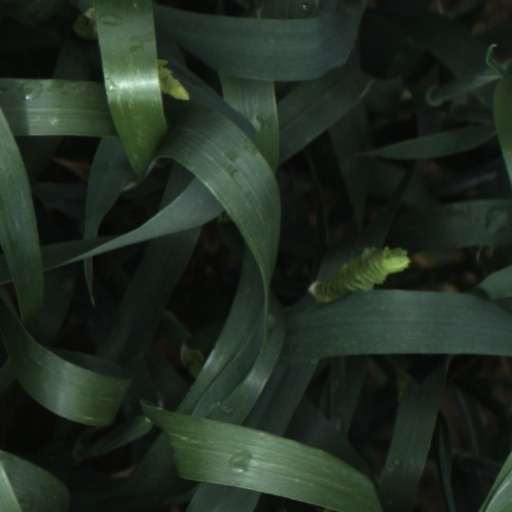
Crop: wheat